Charles Hoskins

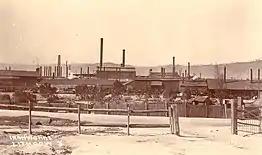
Ironworks, Lithgow; this part of the plant lay west from the site of the blast furnace. (Taken between 1900 and 1927

A breakthrough came when they began to win contracts for the Sydney water supply mains. This was to provide a steady flow of work through their Ultimo factory for a number of years after 1892. In 1904, the other major pipe manufacturer in the Sydney market, Pope & Maher, failed; G & C Hoskins were left as the dominant supplier in that market. From 1911, they opened a second facility at Rhodes, to manufacture cast-iron pipes.